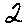
Label: 2